Badnam

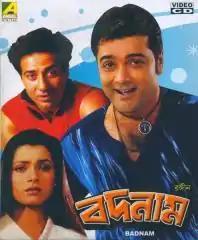

(English: Infamous) (Bengali: বদনাম) is a 1990 Bengali action drama film directed by Shibu Mitra and produced by Ms. Rupanjali. The film stars Prosenjit Chatterjee, Neelam in the lead roles, with Sunny Deol in a special appearance. Music of the film has been composed by Bappi Lahiri.